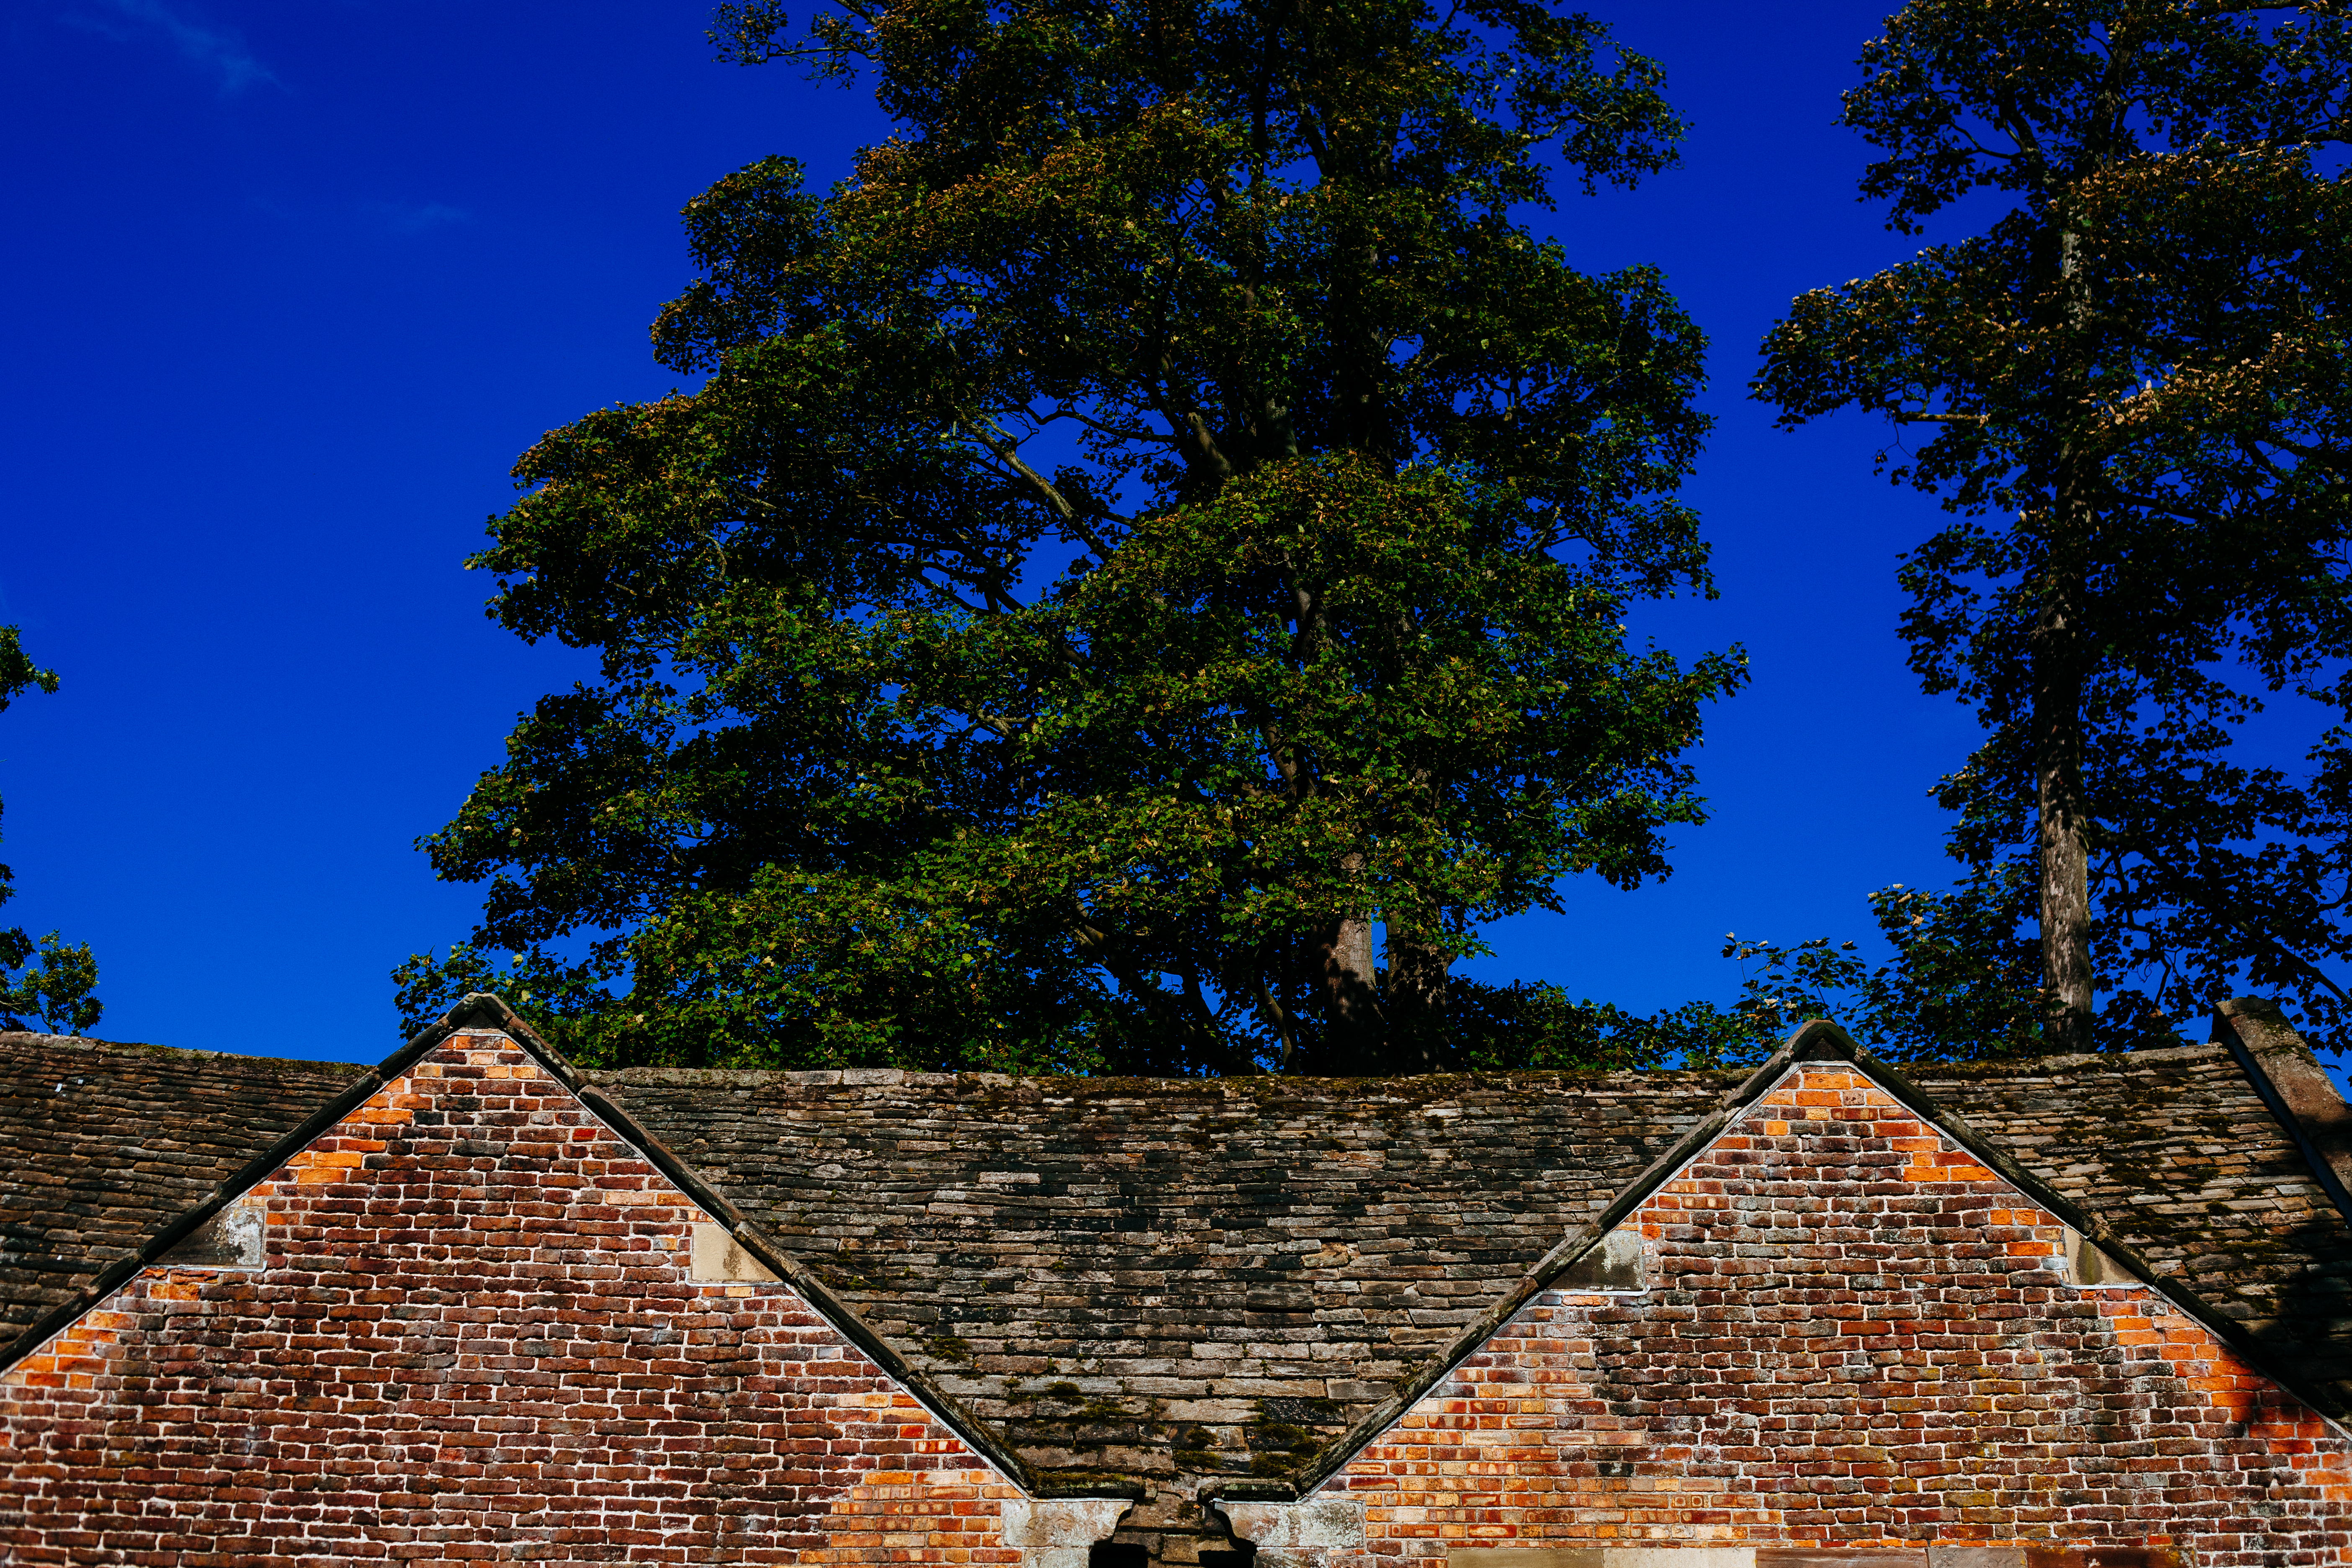
farm, house, country, rural, trees, cool image, cool photo, i, english oak, pedunculate oak, french oak